Democracy in Venezuela

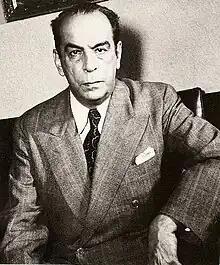
Rómulo Gallegos was the first president elected by direct vote in the history of Venezuela since 1860.

After the death of Juan Vicente Gómez and the end of his military dictatorship, a process of transition to democracy began with the political opening of Eleazar López Contreras and Isaías Medina Angarita. Isaías Medina legalised political parties in 1941, with Democratic Action being the first to be founded. Reluctance to install direct voting for presidential elections ended in the 1945 coup d'état led by Carlos Delgado Chalbaud and Marcos Pérez Jiménez and supported by Democratic Action.